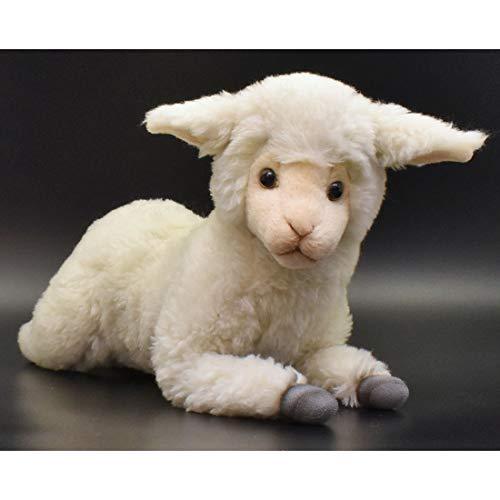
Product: Hansa Little Lamb Sheep Plush Animal Toy, Approximately 18"
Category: Toys & Games | Stuffed Animals & Plush Toys | Plush Figures
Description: Item measures approximately 18 inches.
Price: $25.85
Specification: ProductDimensions:7.2x5.5x17.6inches|ItemWeight:5.6ounces|ShippingWeight:5.6ounces(Viewshippingratesandpolicies)|DomesticShipping:ItemcanbeshippedwithinU.S.|InternationalShipping:ThisitemcanbeshippedtoselectcountriesoutsideoftheU.S.LearnMore|ASIN:B000PJAOEI|Itemmodelnumber:177242|Manufacturerrecommendedage:8-15years